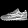
Label: Sneaker